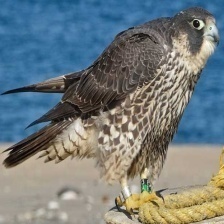
Species: PEREGRINE FALCON
Scientific name: FALCO PEREGRINUS